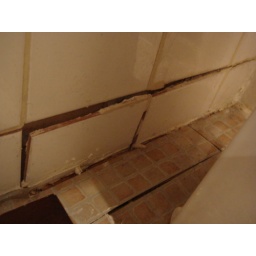
tiles lifting on floor and wall in bathroom, flat 1